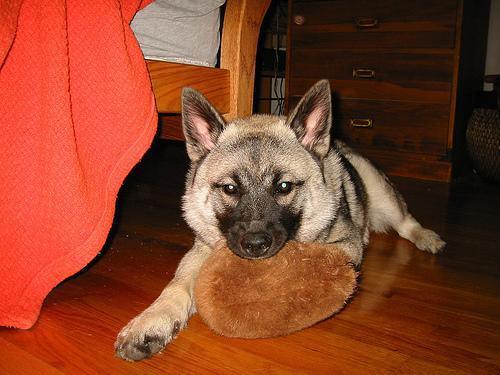
Norwegian_elkhound